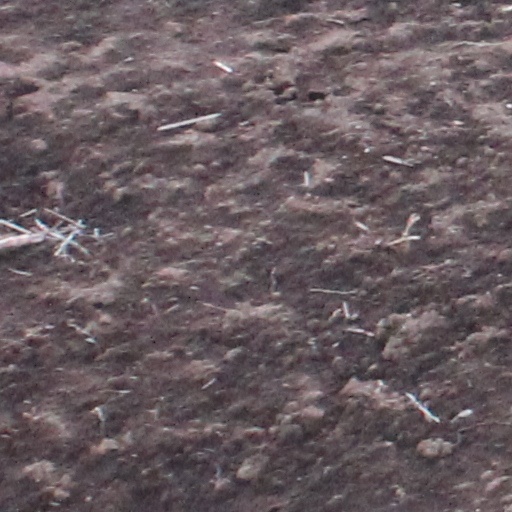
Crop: wheat